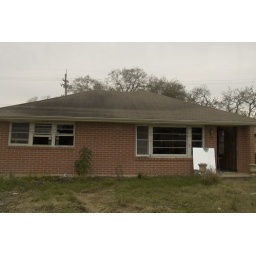
The waterline on the roof gives an idea of how deep the water was in this neighbourhood